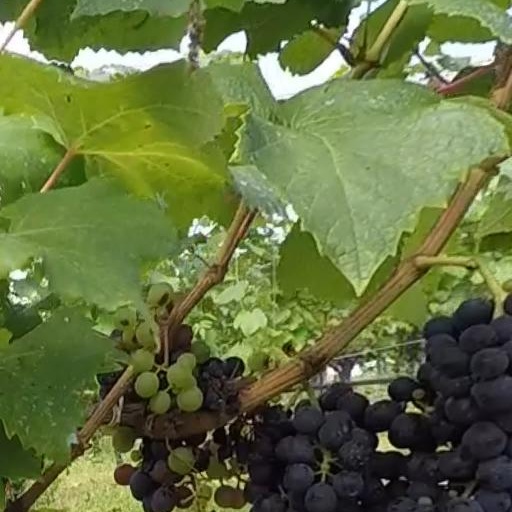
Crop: grape